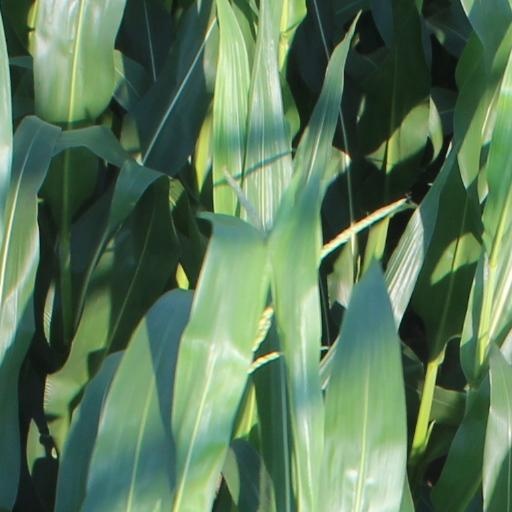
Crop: maize; corn